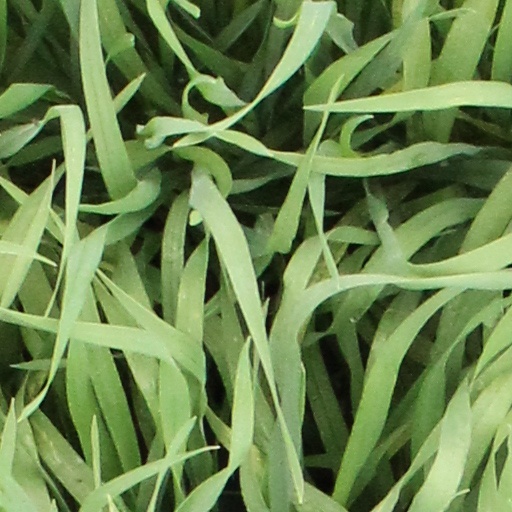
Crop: wheat